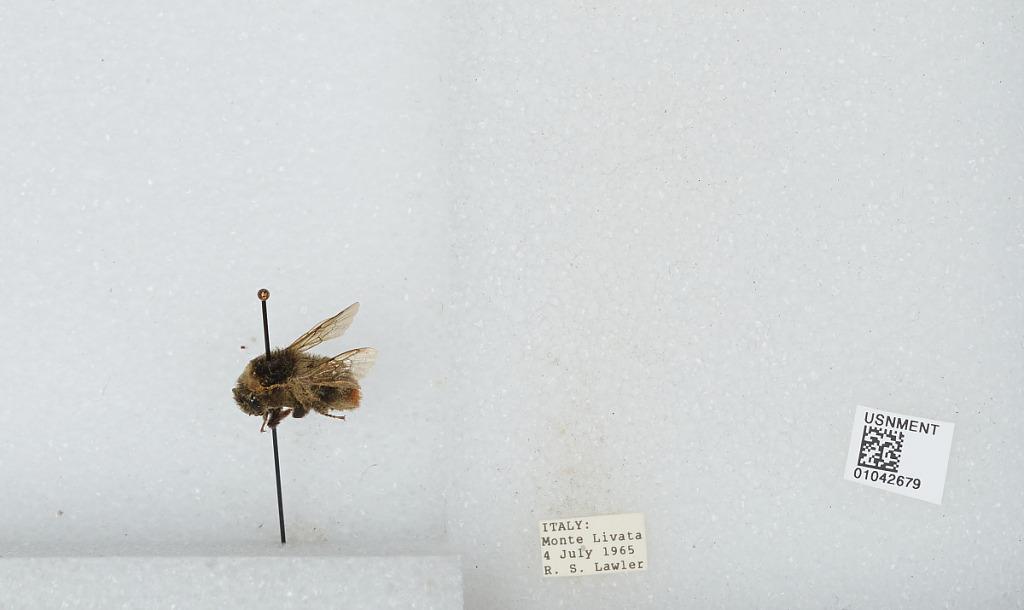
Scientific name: Bombus sp.
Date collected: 1965-7-4
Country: Italy
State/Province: Latium
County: Rome
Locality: Monte Livata